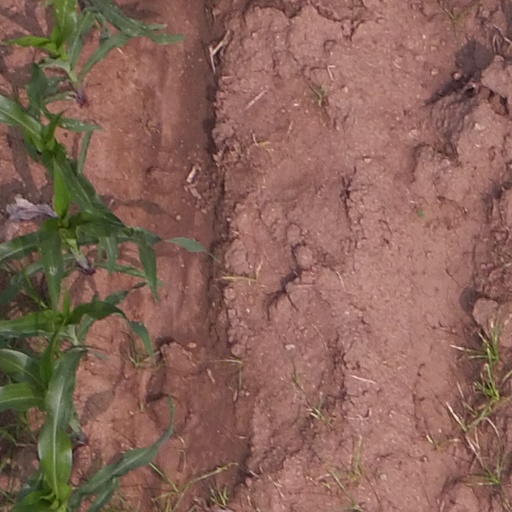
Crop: maize; corn